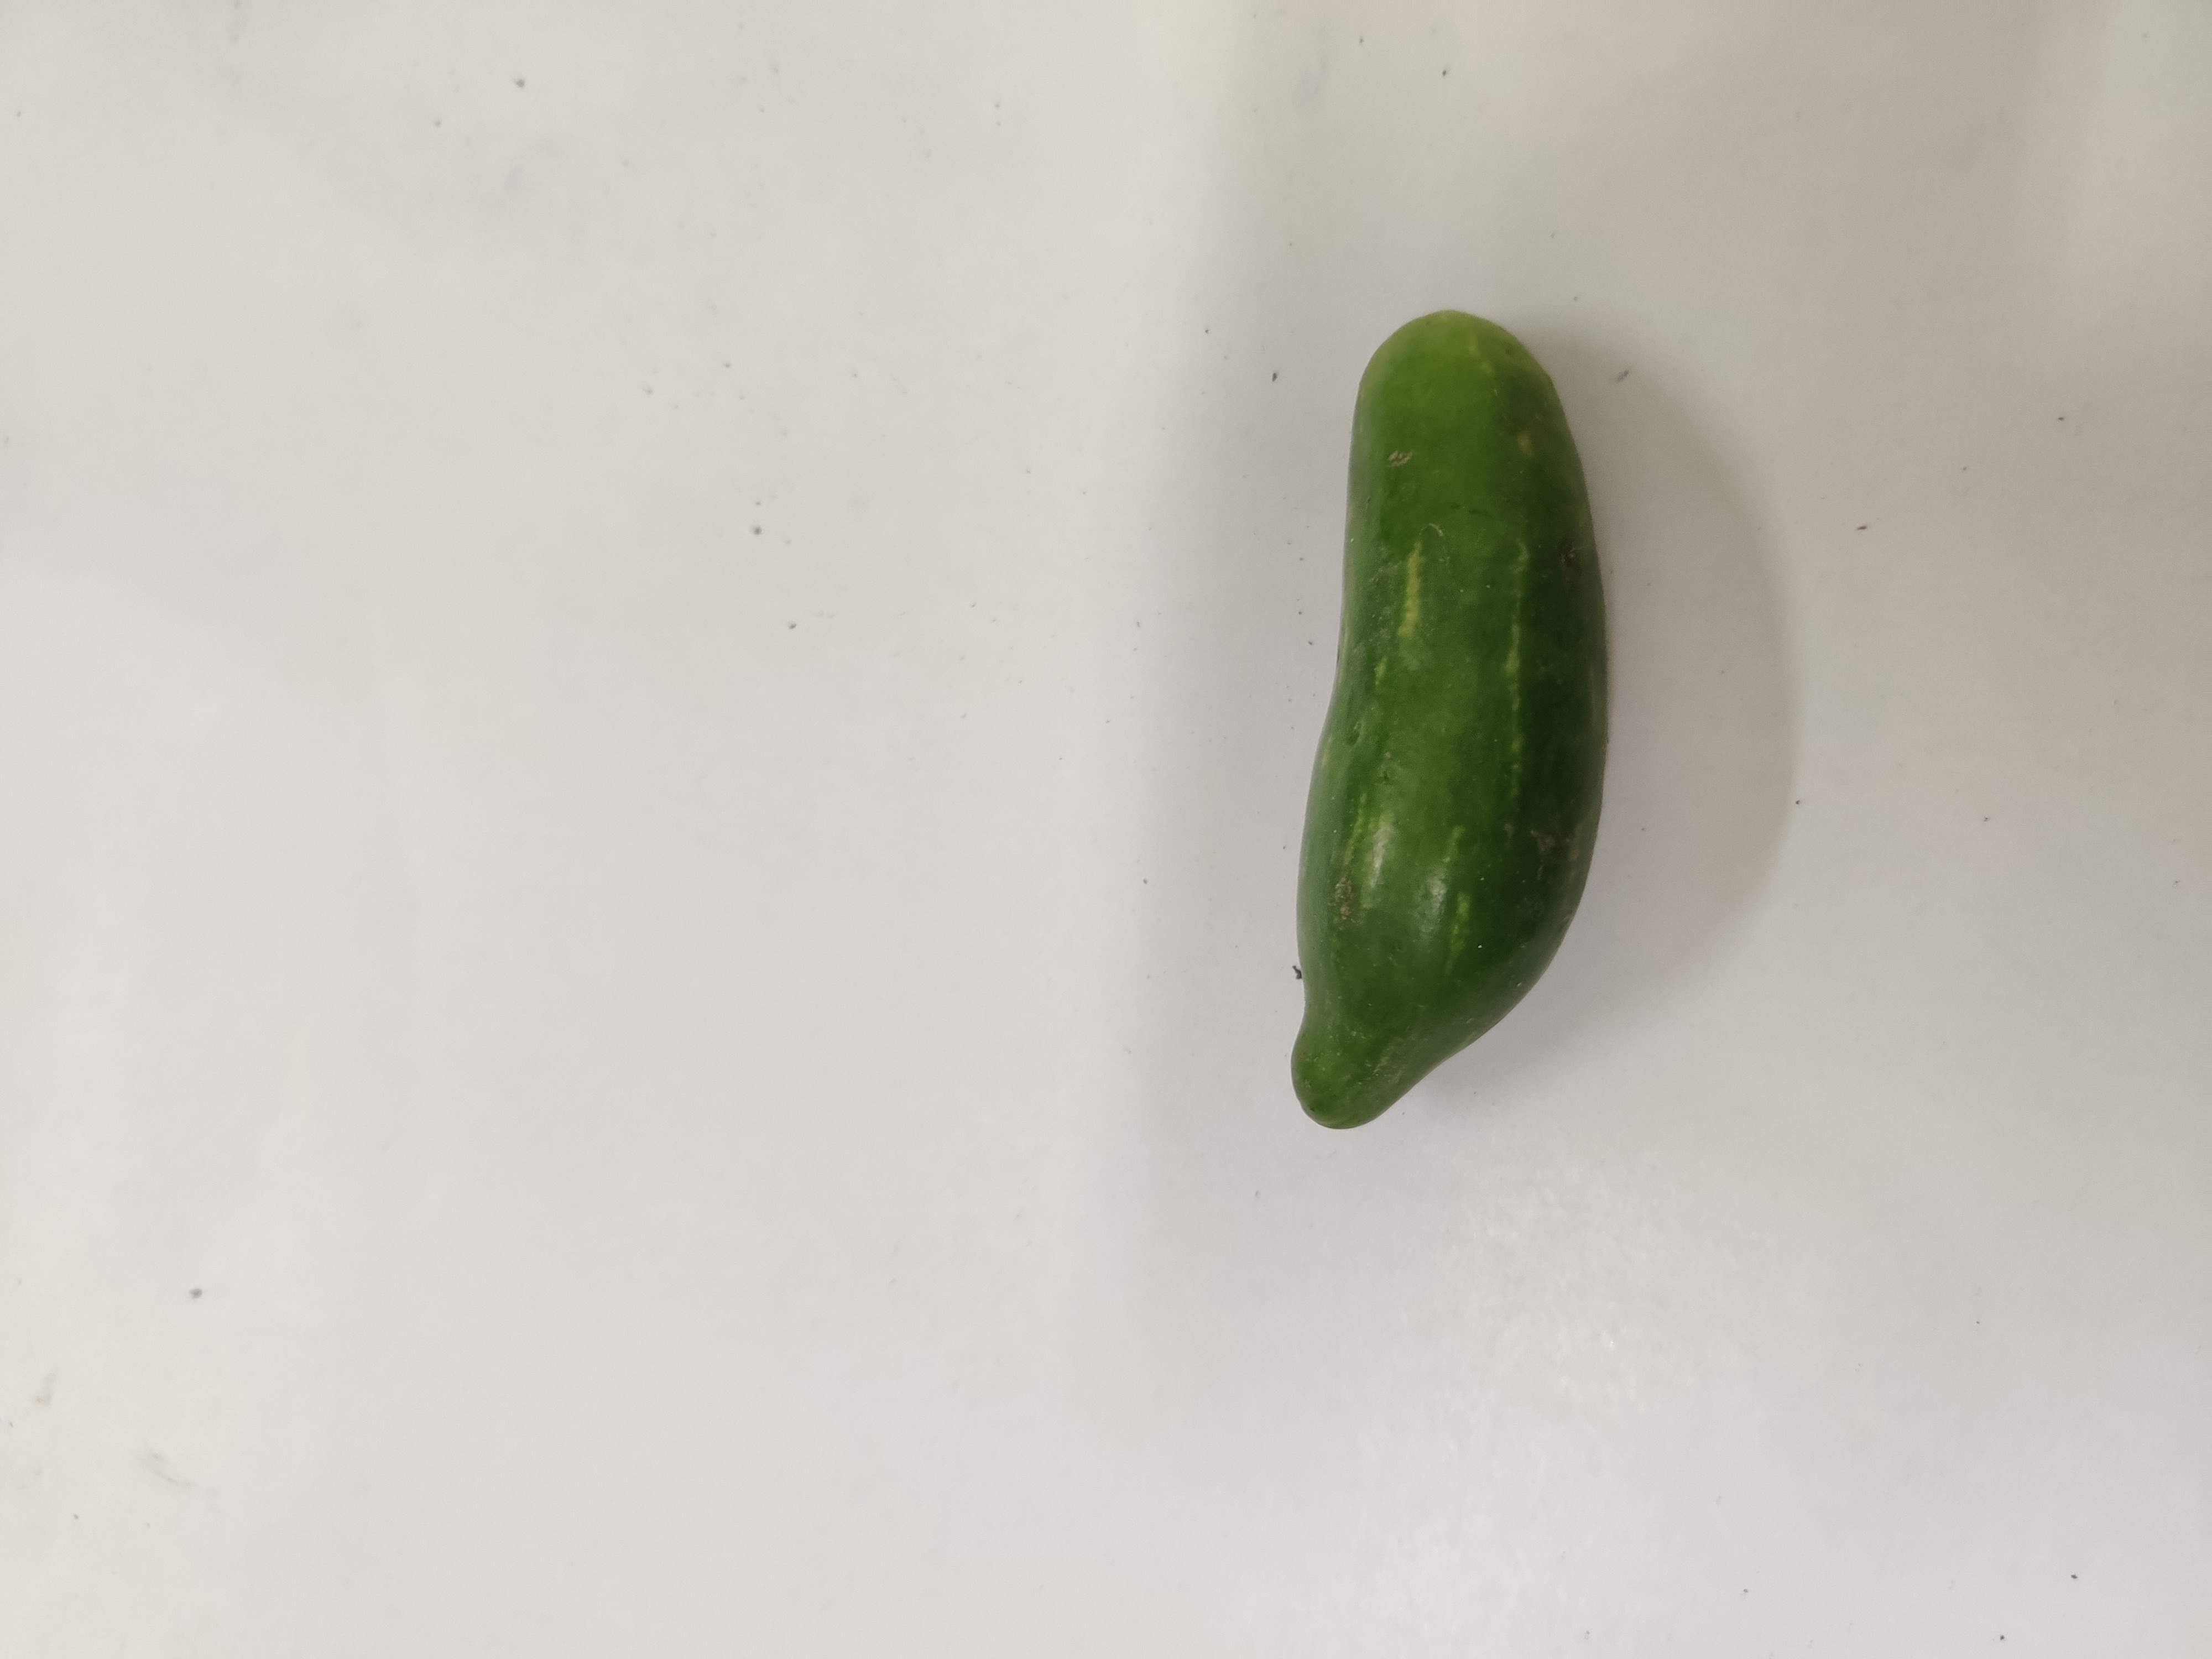
Crop: Ivy Gourd
Condition: Fresh